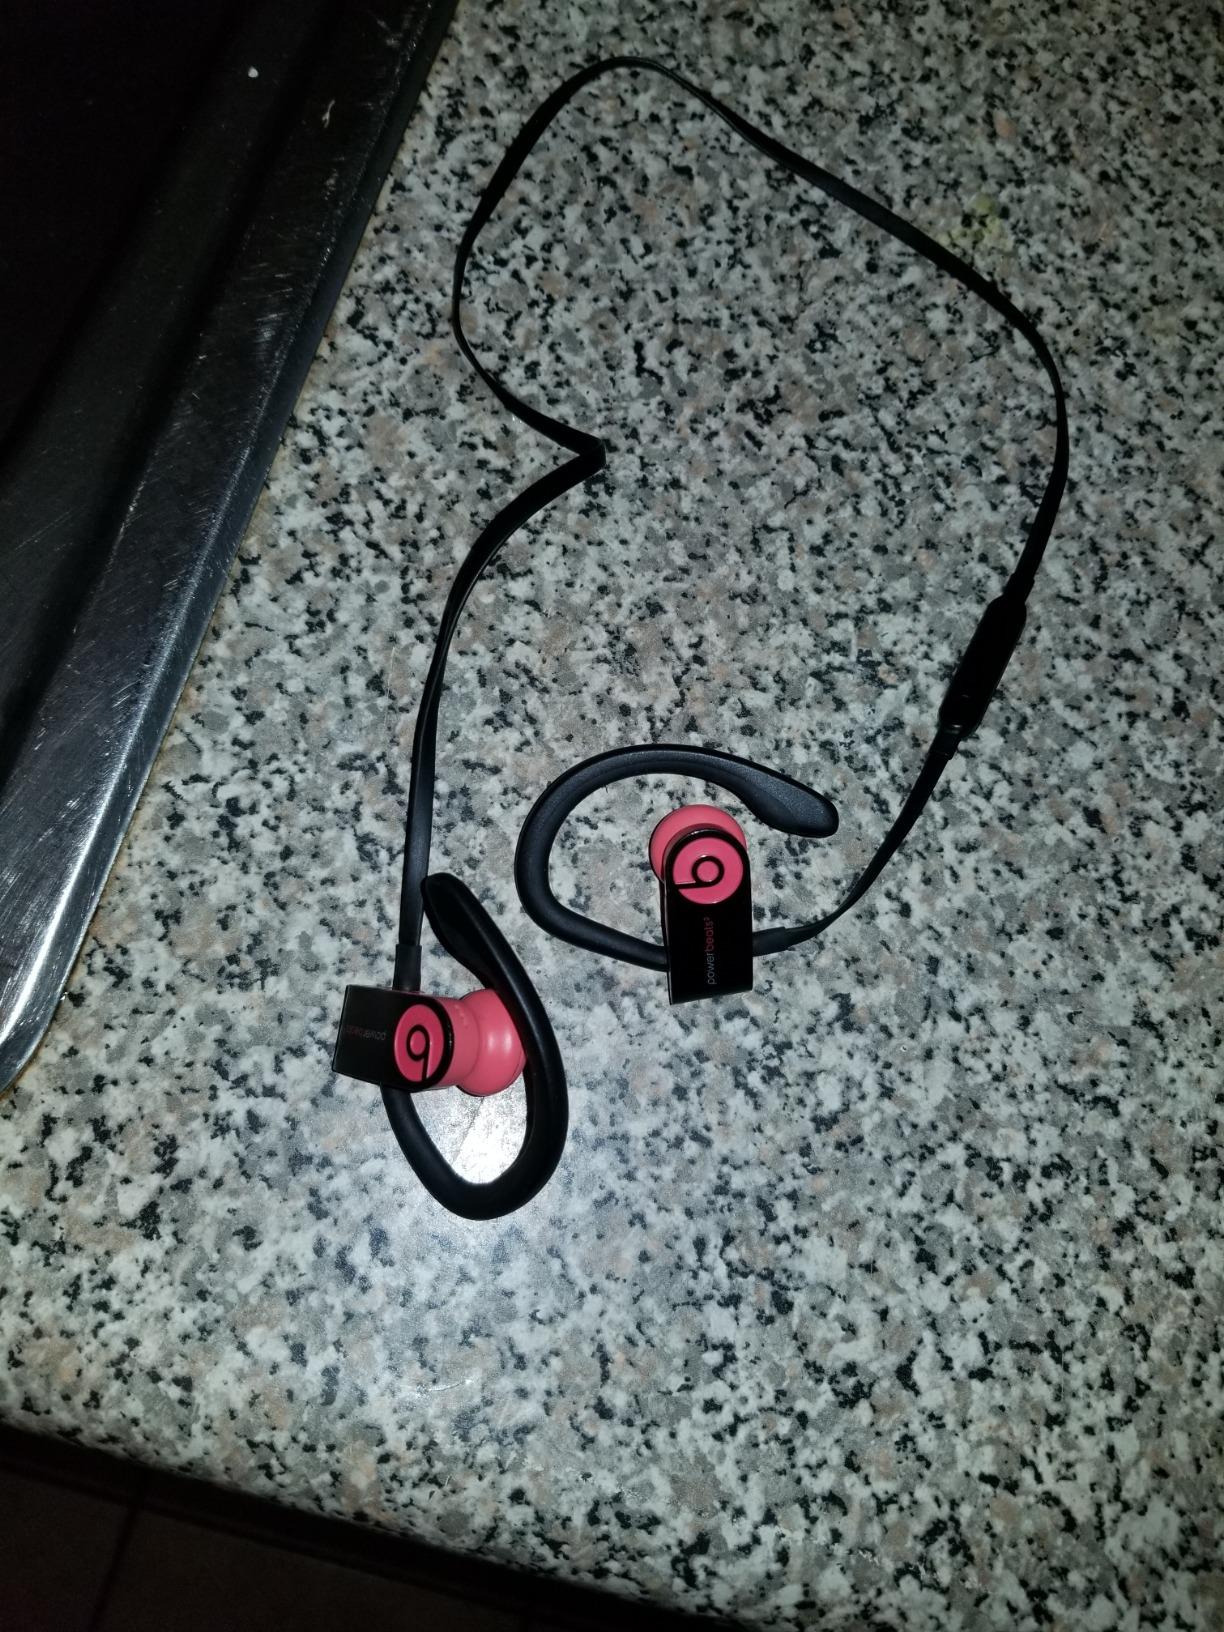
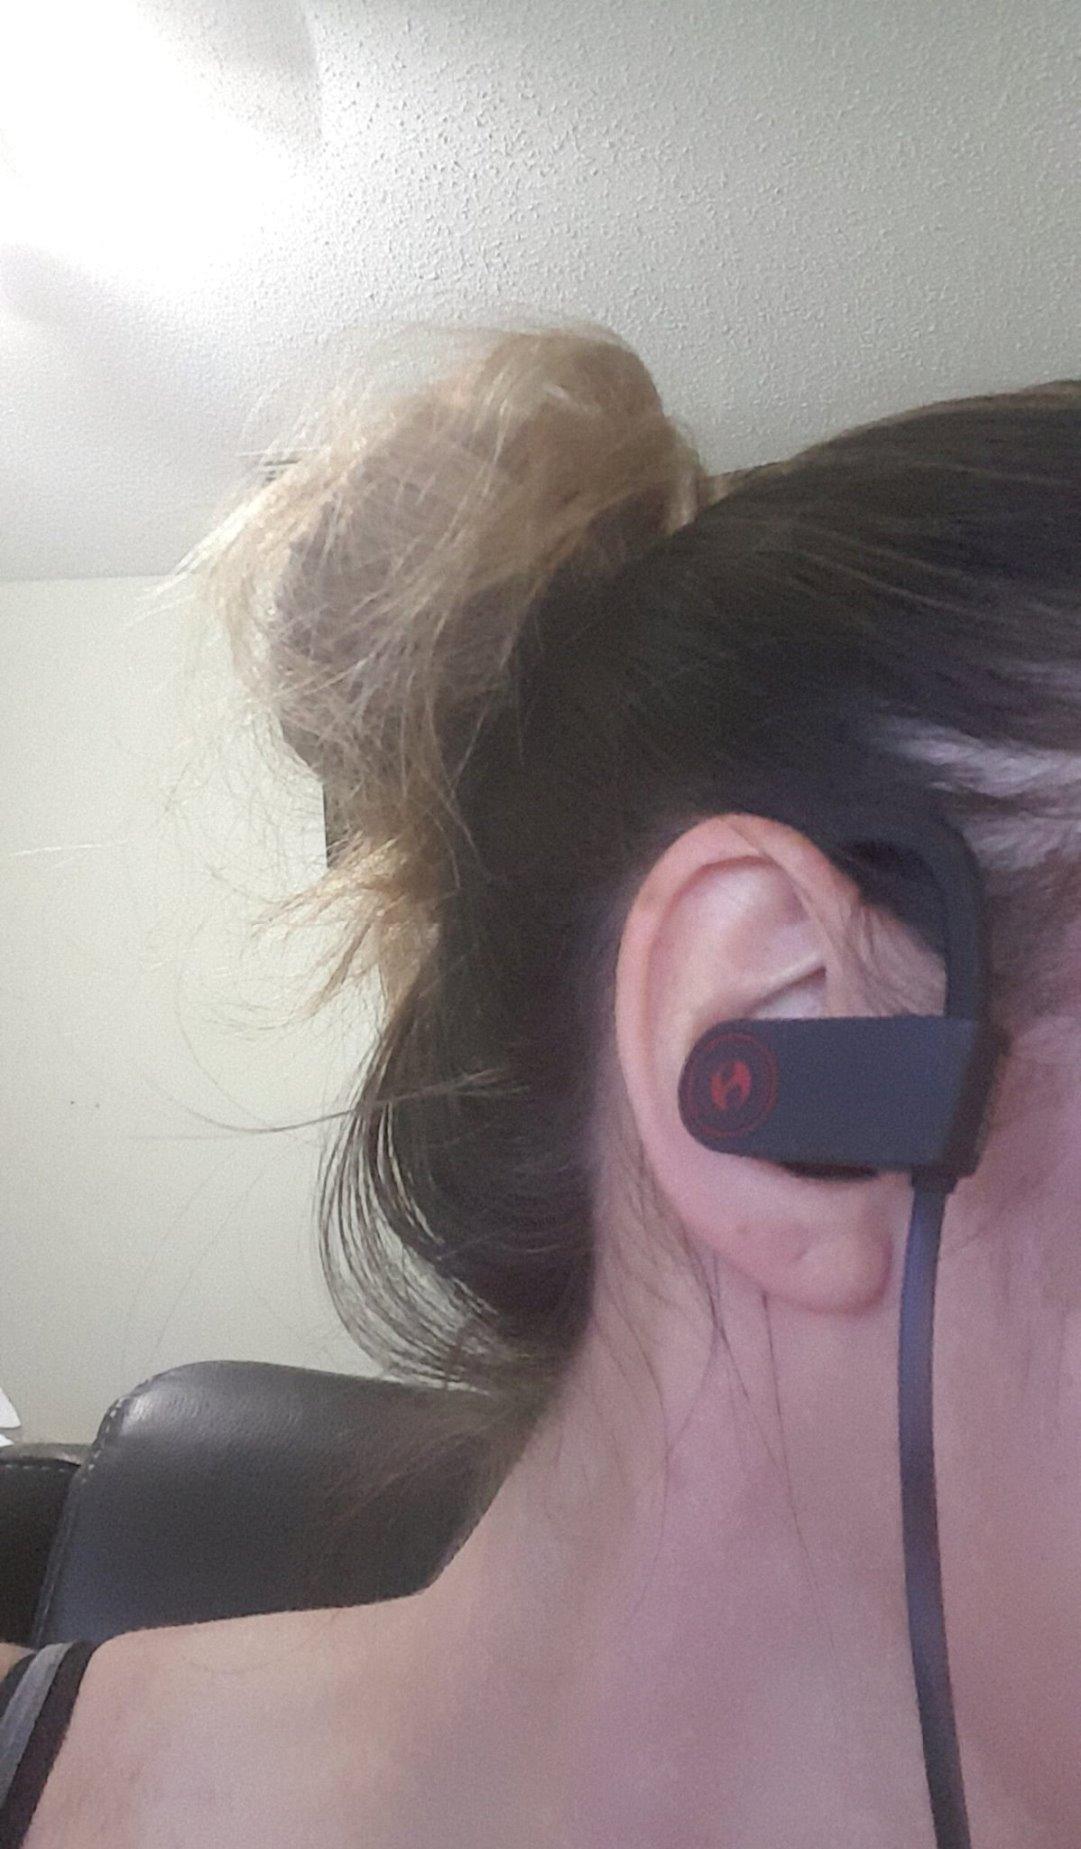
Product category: headphones
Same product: no